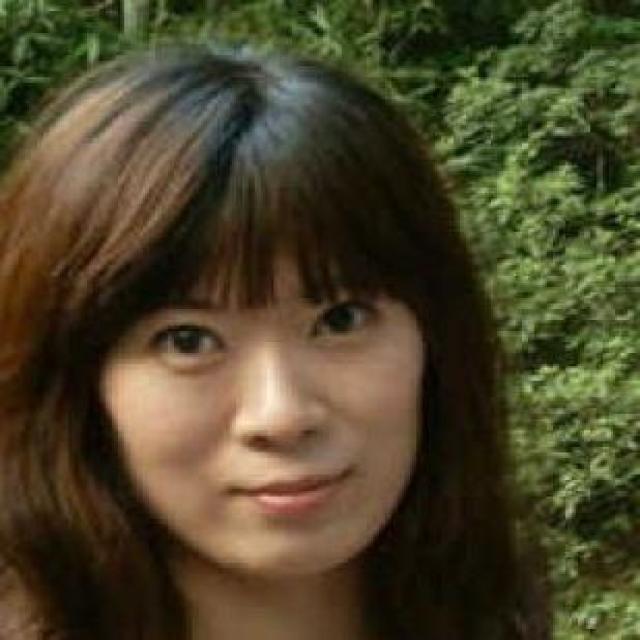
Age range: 21-44